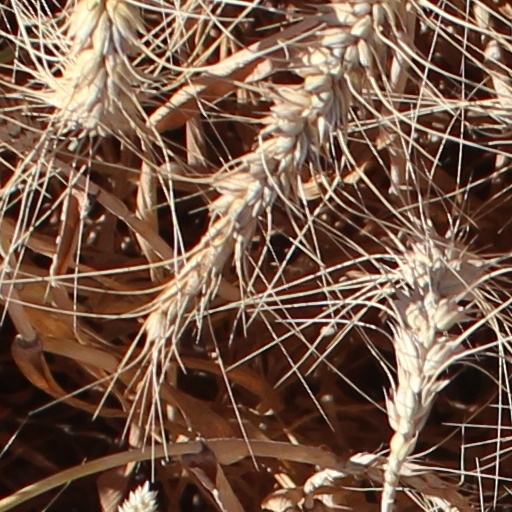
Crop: wheat